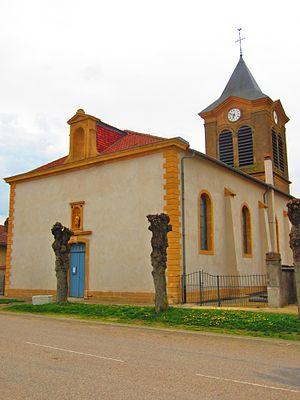
Eglise Jonville Woevre
Jonville-en-Woëvre est une commune française située dans le département de la Meuse, en région Grand Est.